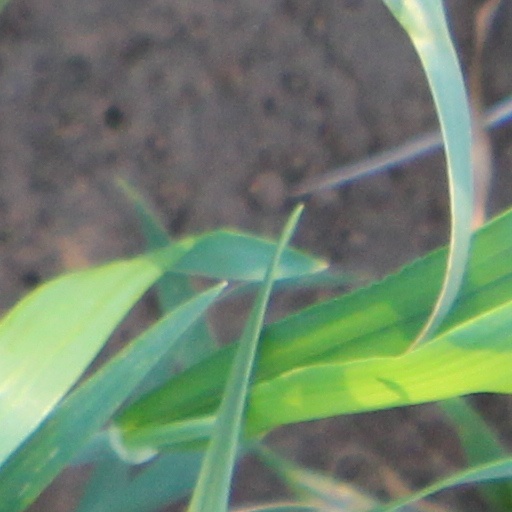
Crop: wheat